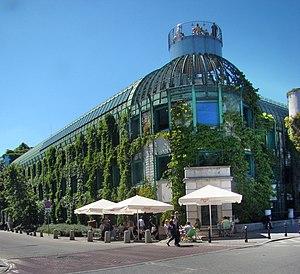
La bibliothèque de l'université de Varsovie est la bibliothèque de l'université de Varsovie, fondée en 1816.